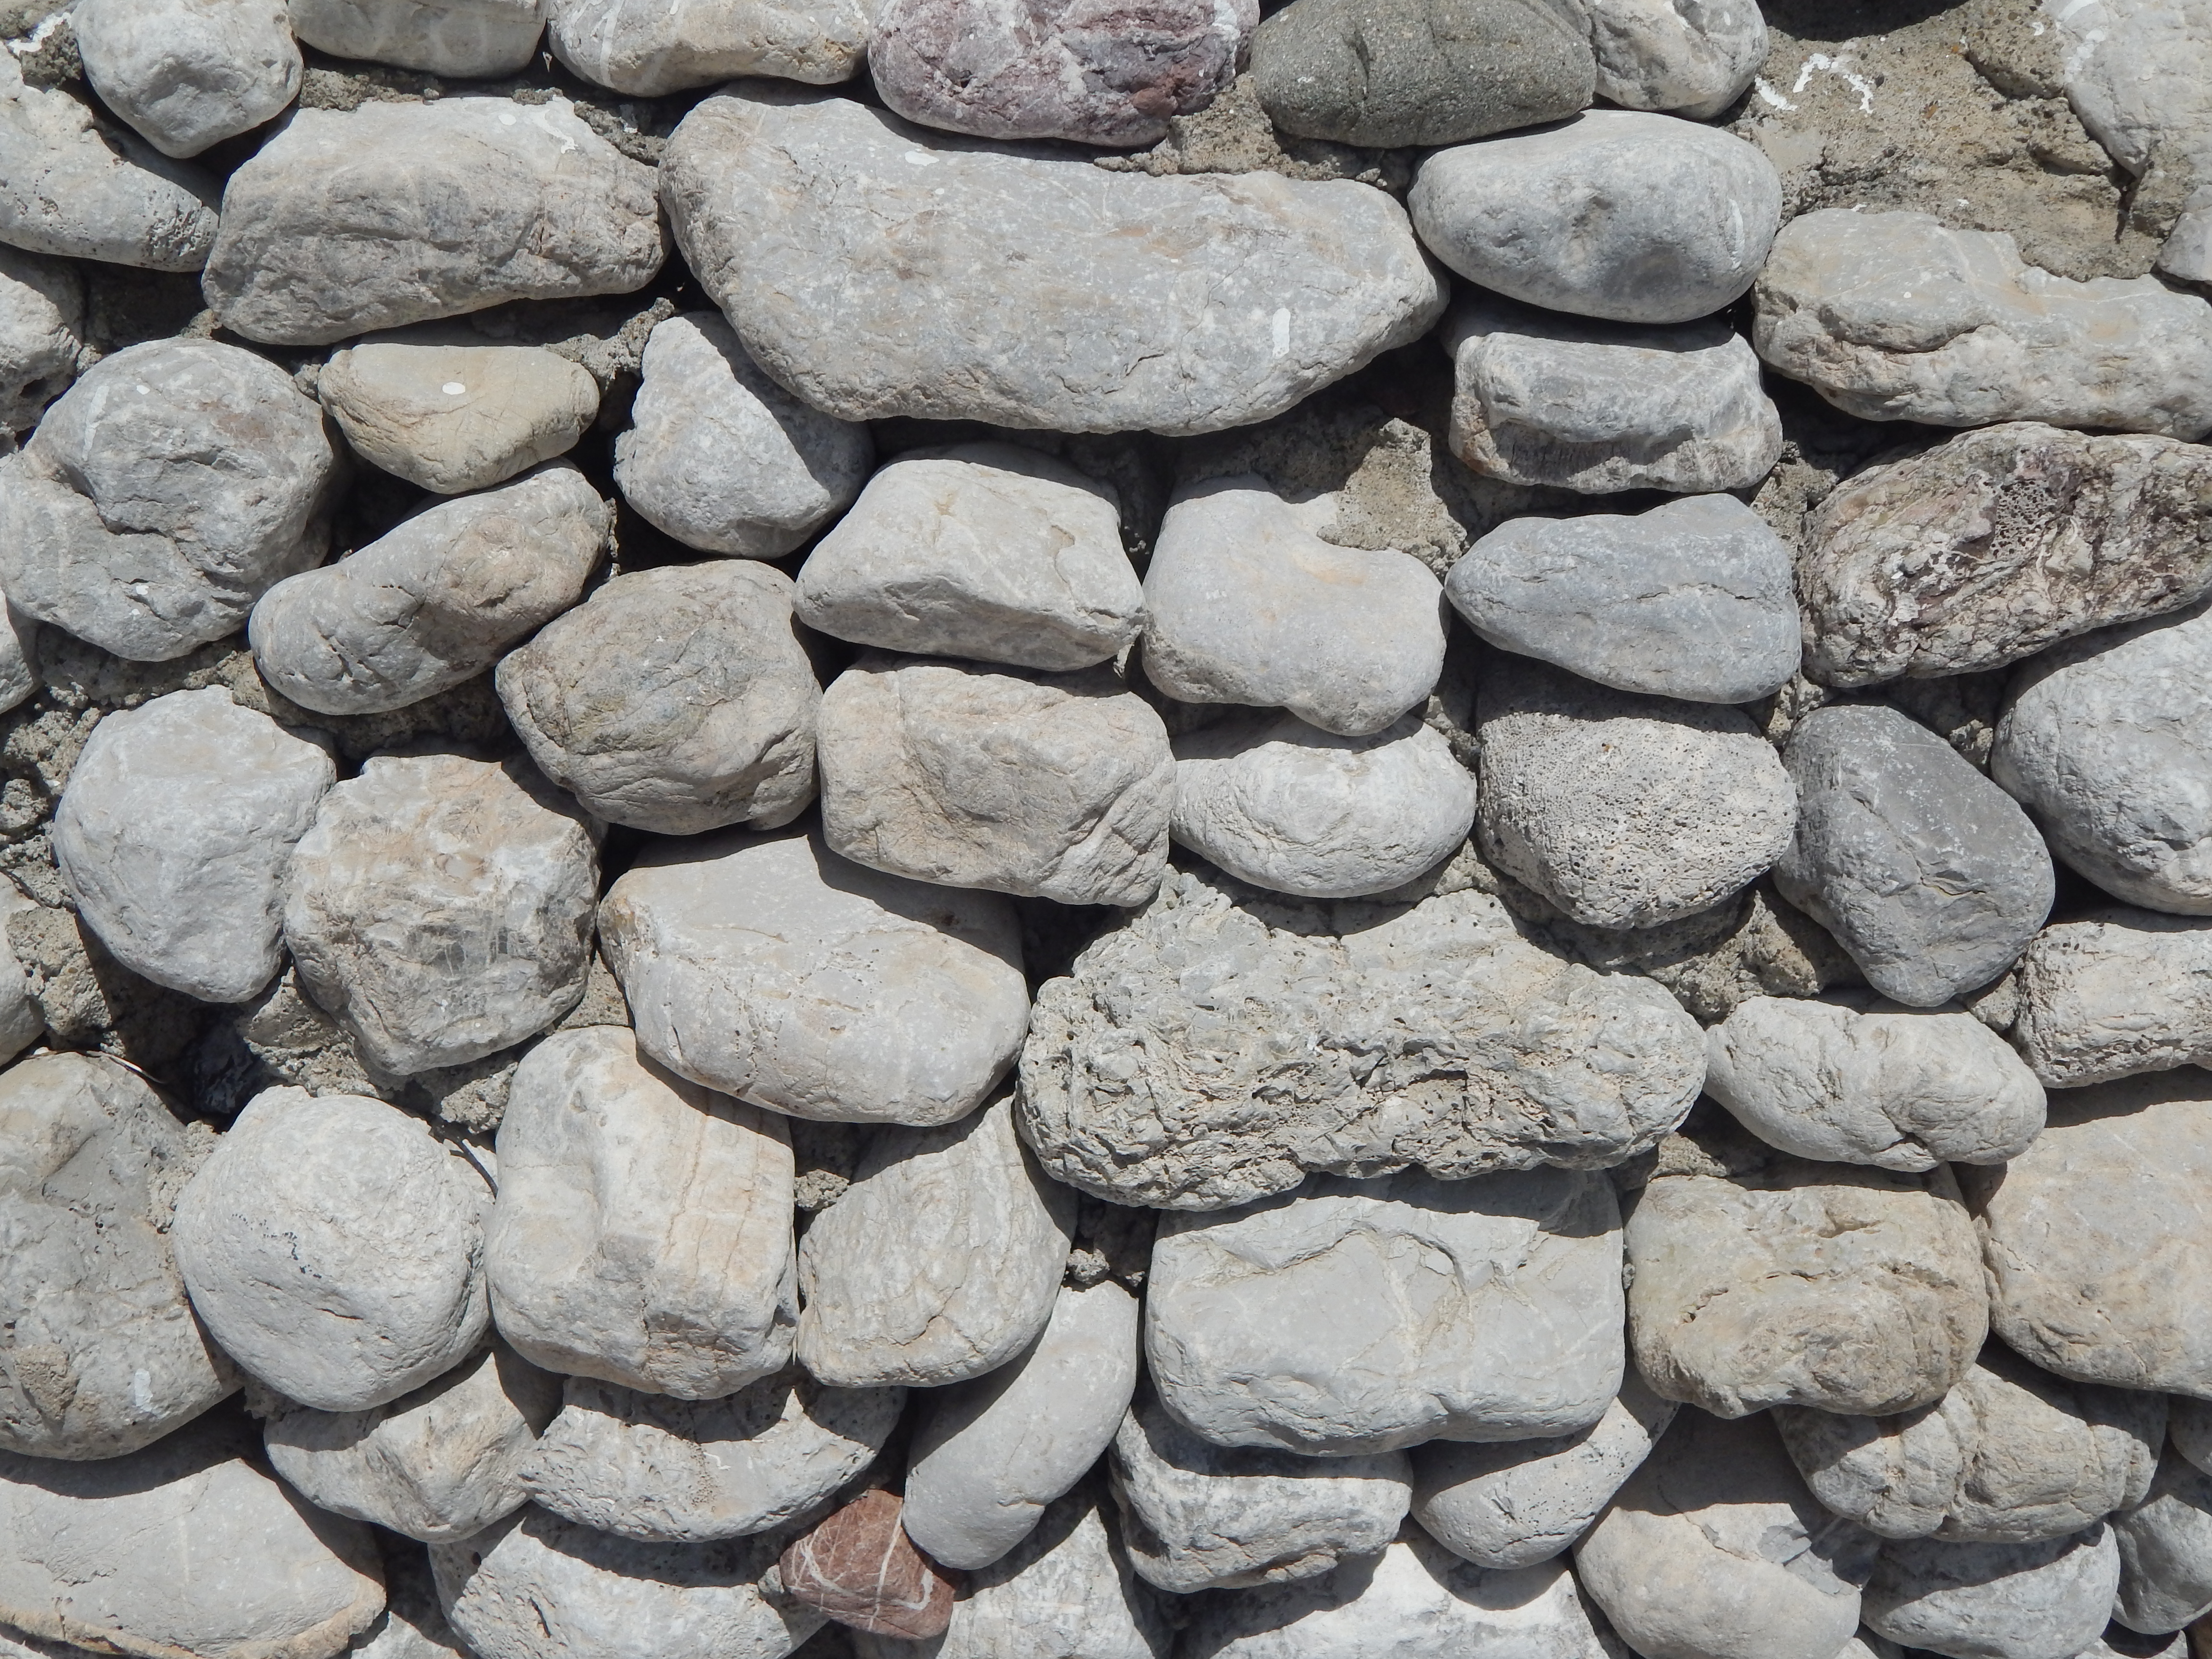
stone, texture, masonry, wall, natural, rock, stones, background, seamless, stacked, pattern, fence, design, old, wallpaper, construction, surface, rough, solid, grunge, concrete, backdrop, architecture, house, garden, stone wall, rubble, material, bedrock, pebble, cobblestone, boulder, gravel